Education of Hawaiian Youths Abroad

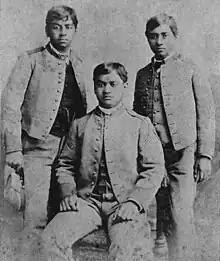
Nephews of King Kalākaua at Saint Matthew's Episcopal Day School in San Mateo, California. Left to right: Jonah Kūhiō Kalanianaʻole, David Kawānanakoa and Edward Abnel Keliʻiahonui

Education of Hawaiian Youths Abroad was a government-funded educational program that commenced April 1, 1880, during the reign of King Kalākaua, to help students further their educations beyond the institutions available in Hawaii at that time. Students were personally selected by Kalākaua, based upon family background and academic excellence. All living accommodations and expenses were taken care of for chosen students enrolled in a foreign university or apprenticed outside of the kingdom of Hawaii to learn a trade.